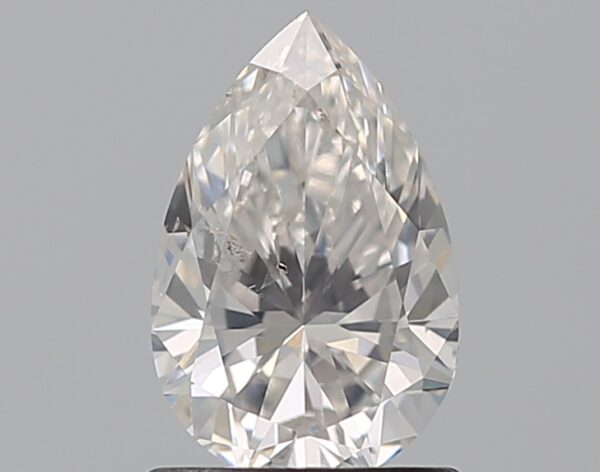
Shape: pear
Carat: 0.9
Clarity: SI2
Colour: G
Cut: EX
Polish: EX
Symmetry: VG
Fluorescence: N
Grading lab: GIA
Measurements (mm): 8.18 x 5.34 x 3.42